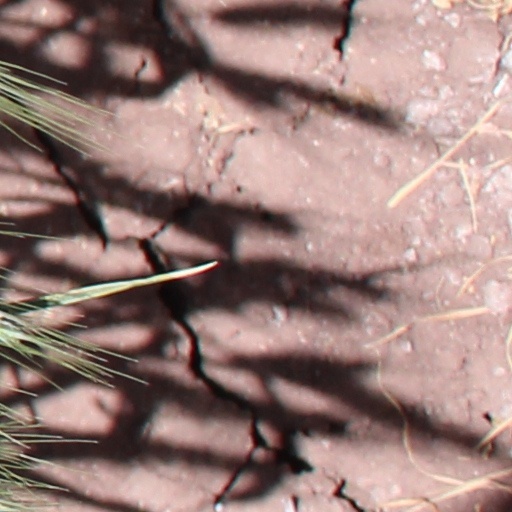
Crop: wheat